Robert F. Foley

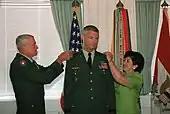
Foley's promotion to lieutenant general on August 5, 1998.

Foley is a 1963 graduate of the United States Military Academy at West Point and was commissioned an infantry officer. He has held numerous command and staff positions throughout 37 years of active service. He has a Master of Business Administration from Fairleigh Dickinson University.